Mumps vaccine

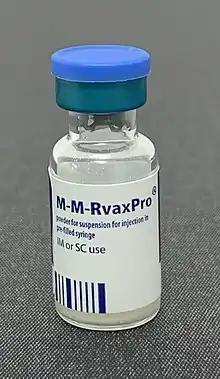
MMR vaccine contains protection against mumps

Mumps vaccines are vaccines which prevent mumps. When given to a majority of the population they decrease complications at the population level. Effectiveness when 90% of a population is vaccinated is estimated at 85%. Two doses are required for long term prevention. The initial dose is recommended between 12 and 18 months of age. The second dose is then typically given between two years and six years of age. Usage after exposure in those not already immune may be useful.